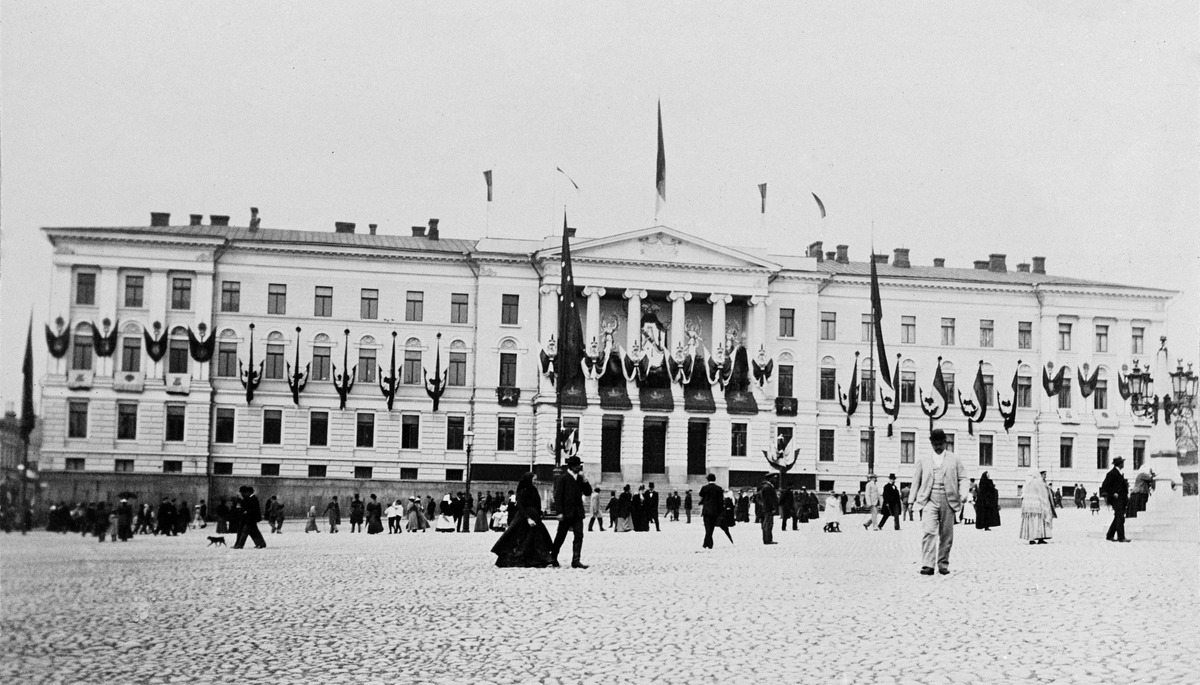
Suomen Keisarillisen Aleksanterin Yliopiston (= Helsingin yliopiston) päärakennuksen julkisivu koristeltuna keisari Nikolai II:n kruunajaisten kunniaksi
sisällön kuvaus: Suomen Keisarillisen Aleksanterin Yliopiston (= Helsingin yliopiston) päärakennuksen julkisivu koristeltuna keisari Nikolai II:n kruunajaisten kunniaksi. Unionioninkatu 34, Senaatintori. mustavalkoinen
Kuvaaja: Mitterhusen, Karl, valokuvaaja
Ajankohta: kuvausaika 18960526 n
Paikka: Suomi, Uusimaa, Helsinki, Kluuvi Helsinki, Unioninkatu 34, Senaatintori
Aiheet: Suomen Keisarillinen Aleksanterin Yliopisto, autonomian aika, julkiset rakennukset, yliopistot, arkkitehtuuri, sisäänkäynnit, pylväät, kapiteelit, juhlapäivät, juhlat, koristeet, liput, seppeleet, aukiot, torit, katukiveys, jalankulkijat, miehet, naiset, pukeutuminen, koira